Violet Manners, Duchess of Rutland

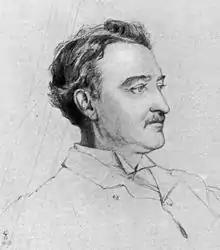
Sketch of Cecil Rhodes by Violet Manners

Violet was a friend of the Scottish sculptor William Reid Dick, and helped him secure many aristocratic commissions.